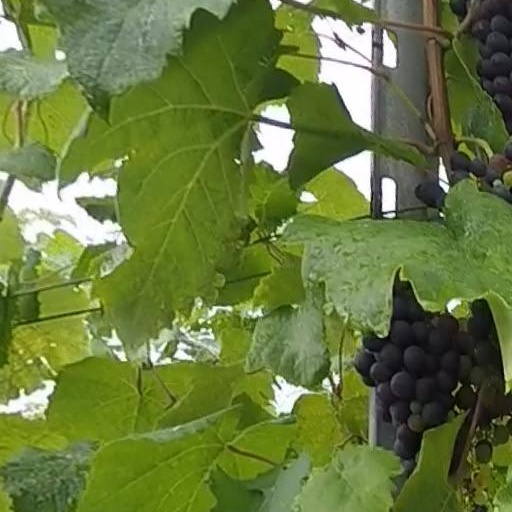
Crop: grape